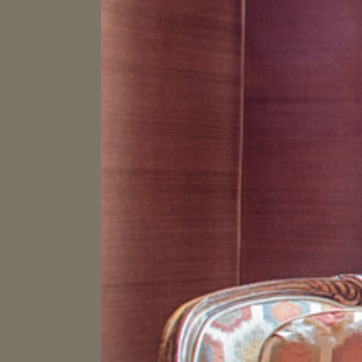
Material: wallpaper